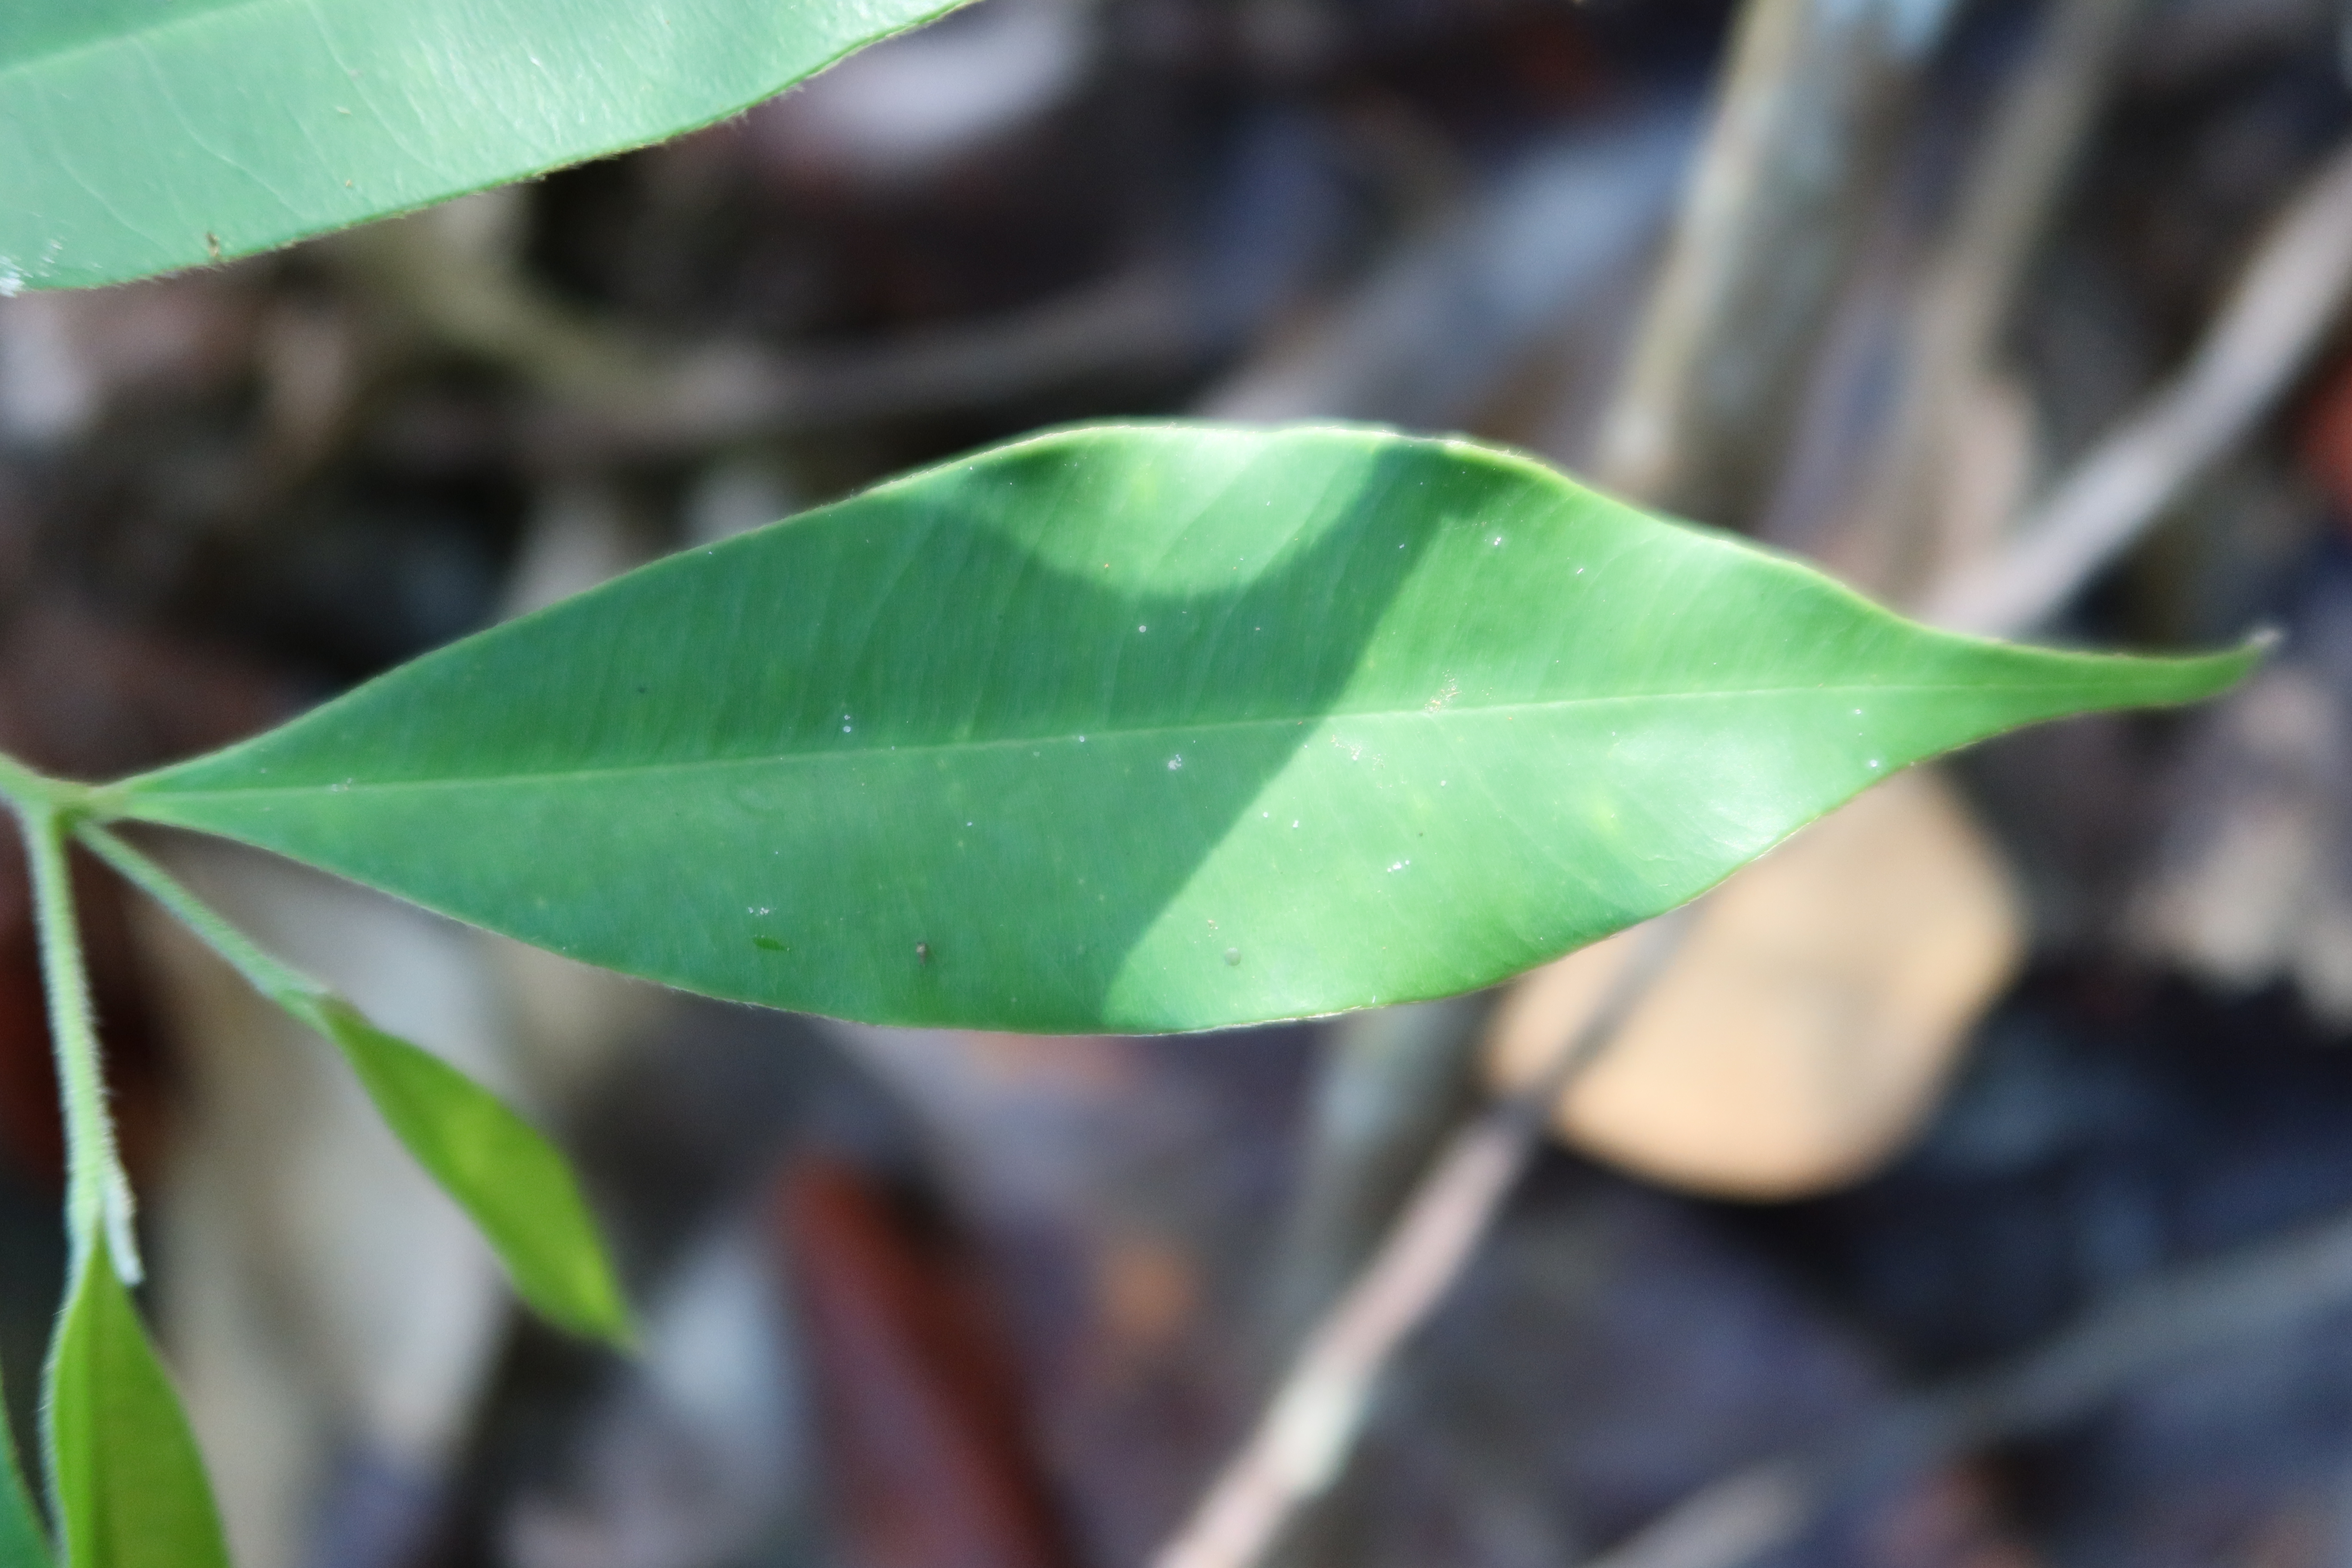
Label: Powdery mildew